7 Women

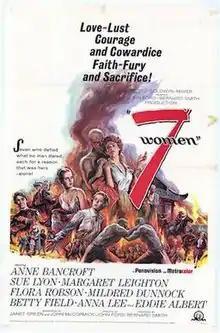
Theatrical release poster by Reynold Brown

7 Women (also known as Seven Women), is a 1966 historical drama film directed by John Ford and starring Anne Bancroft, Sue Lyon, Margaret Leighton, Flora Robson, Mildred Dunnock, Betty Field, Anna Lee, Eddie Albert, Mike Mazurki, and Woody Strode. It was produced by Ford and Bernard Smith from a screenplay by Janet Green and John McCormick, based on the short story "Chinese Finale" by Norah Lofts. The musical score was conducted by Elmer Bernstein and the cinematography was handled by Joseph LaShelle, shot in Panavision. This was the last feature film directed by Ford, ending a career that had spanned 53 years.